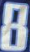
Number: 8